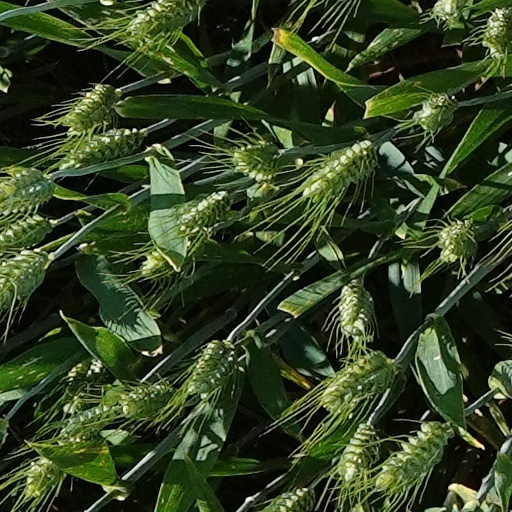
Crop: wheat